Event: Nepal Earthquake
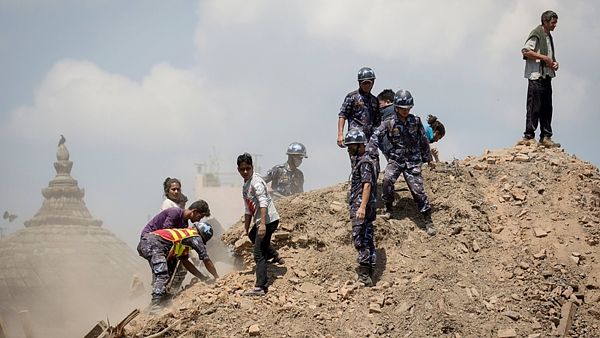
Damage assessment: damage